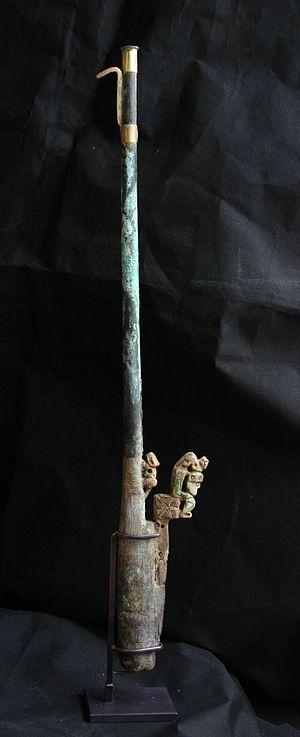
propulseur, Pérou
Le terme « propulseur » désigne un équipement destiné à propulser, qui peut être de nature différente selon le domaine considéré.